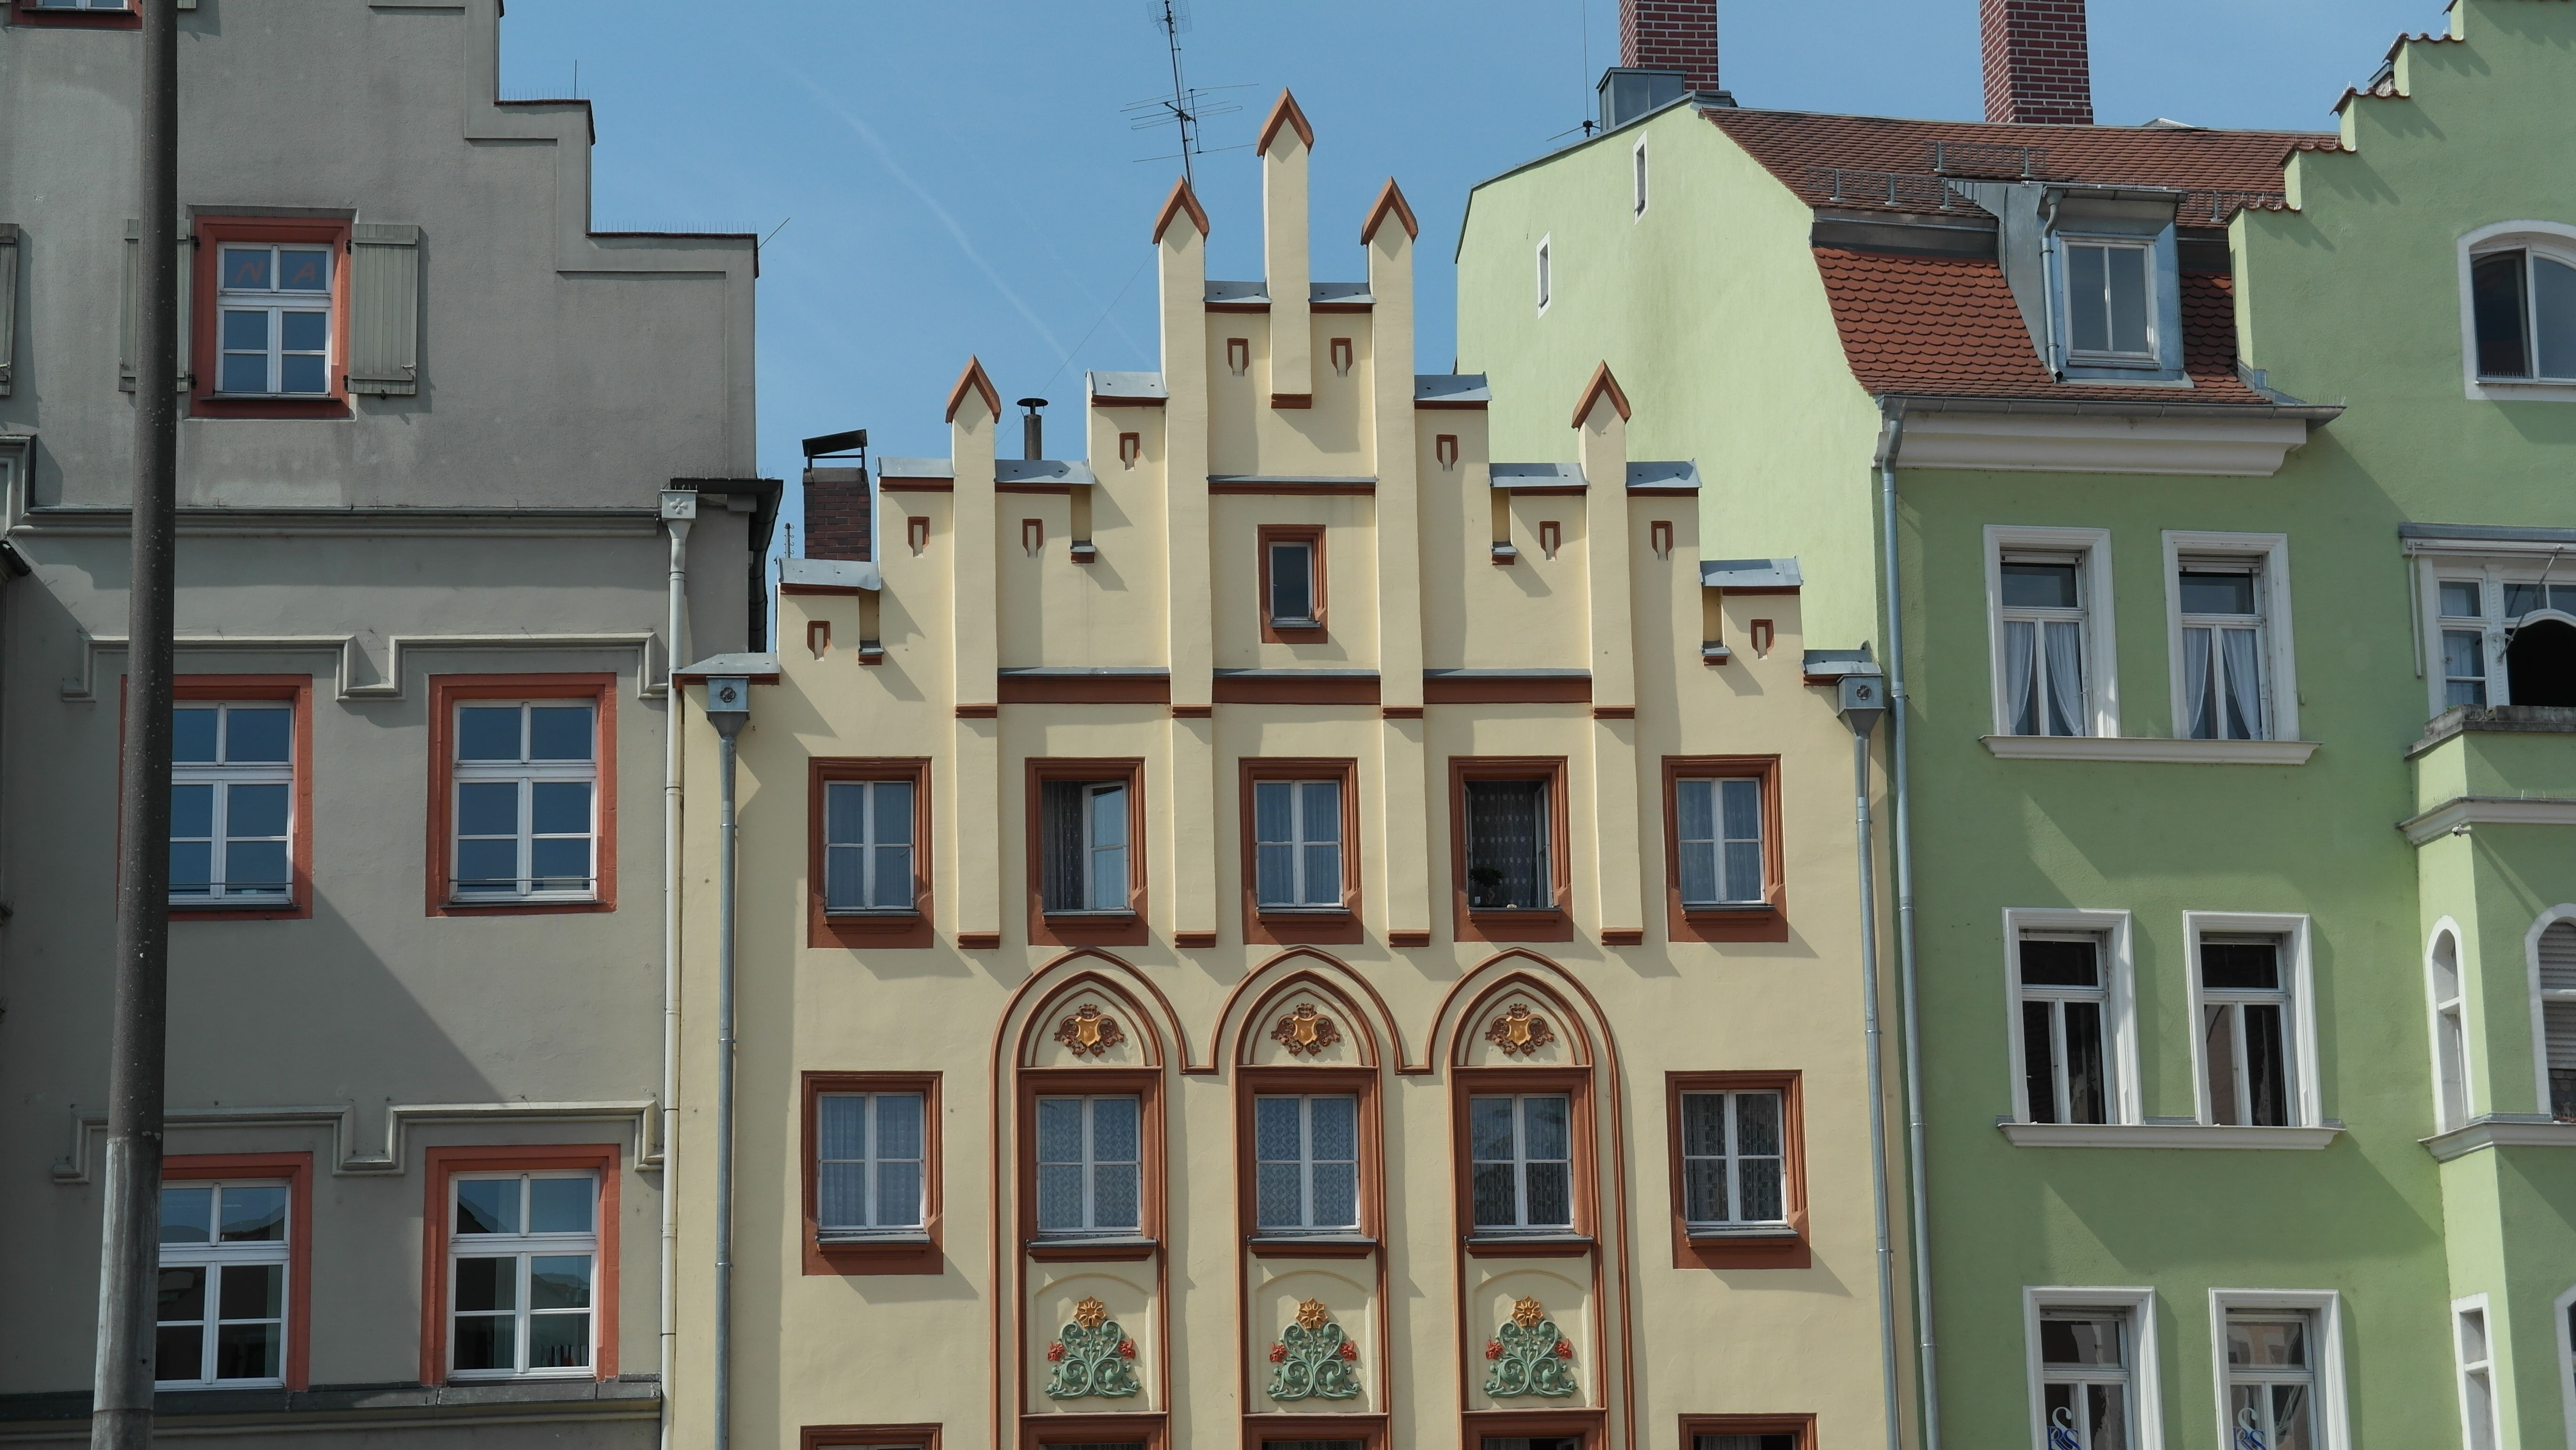
architecture, mansion, house, window, town, building, city, home, romantic, facade, property, apartment, homes, germany, bavaria, estate, regensburg, neighbourhood, residential area, eastern bavaria